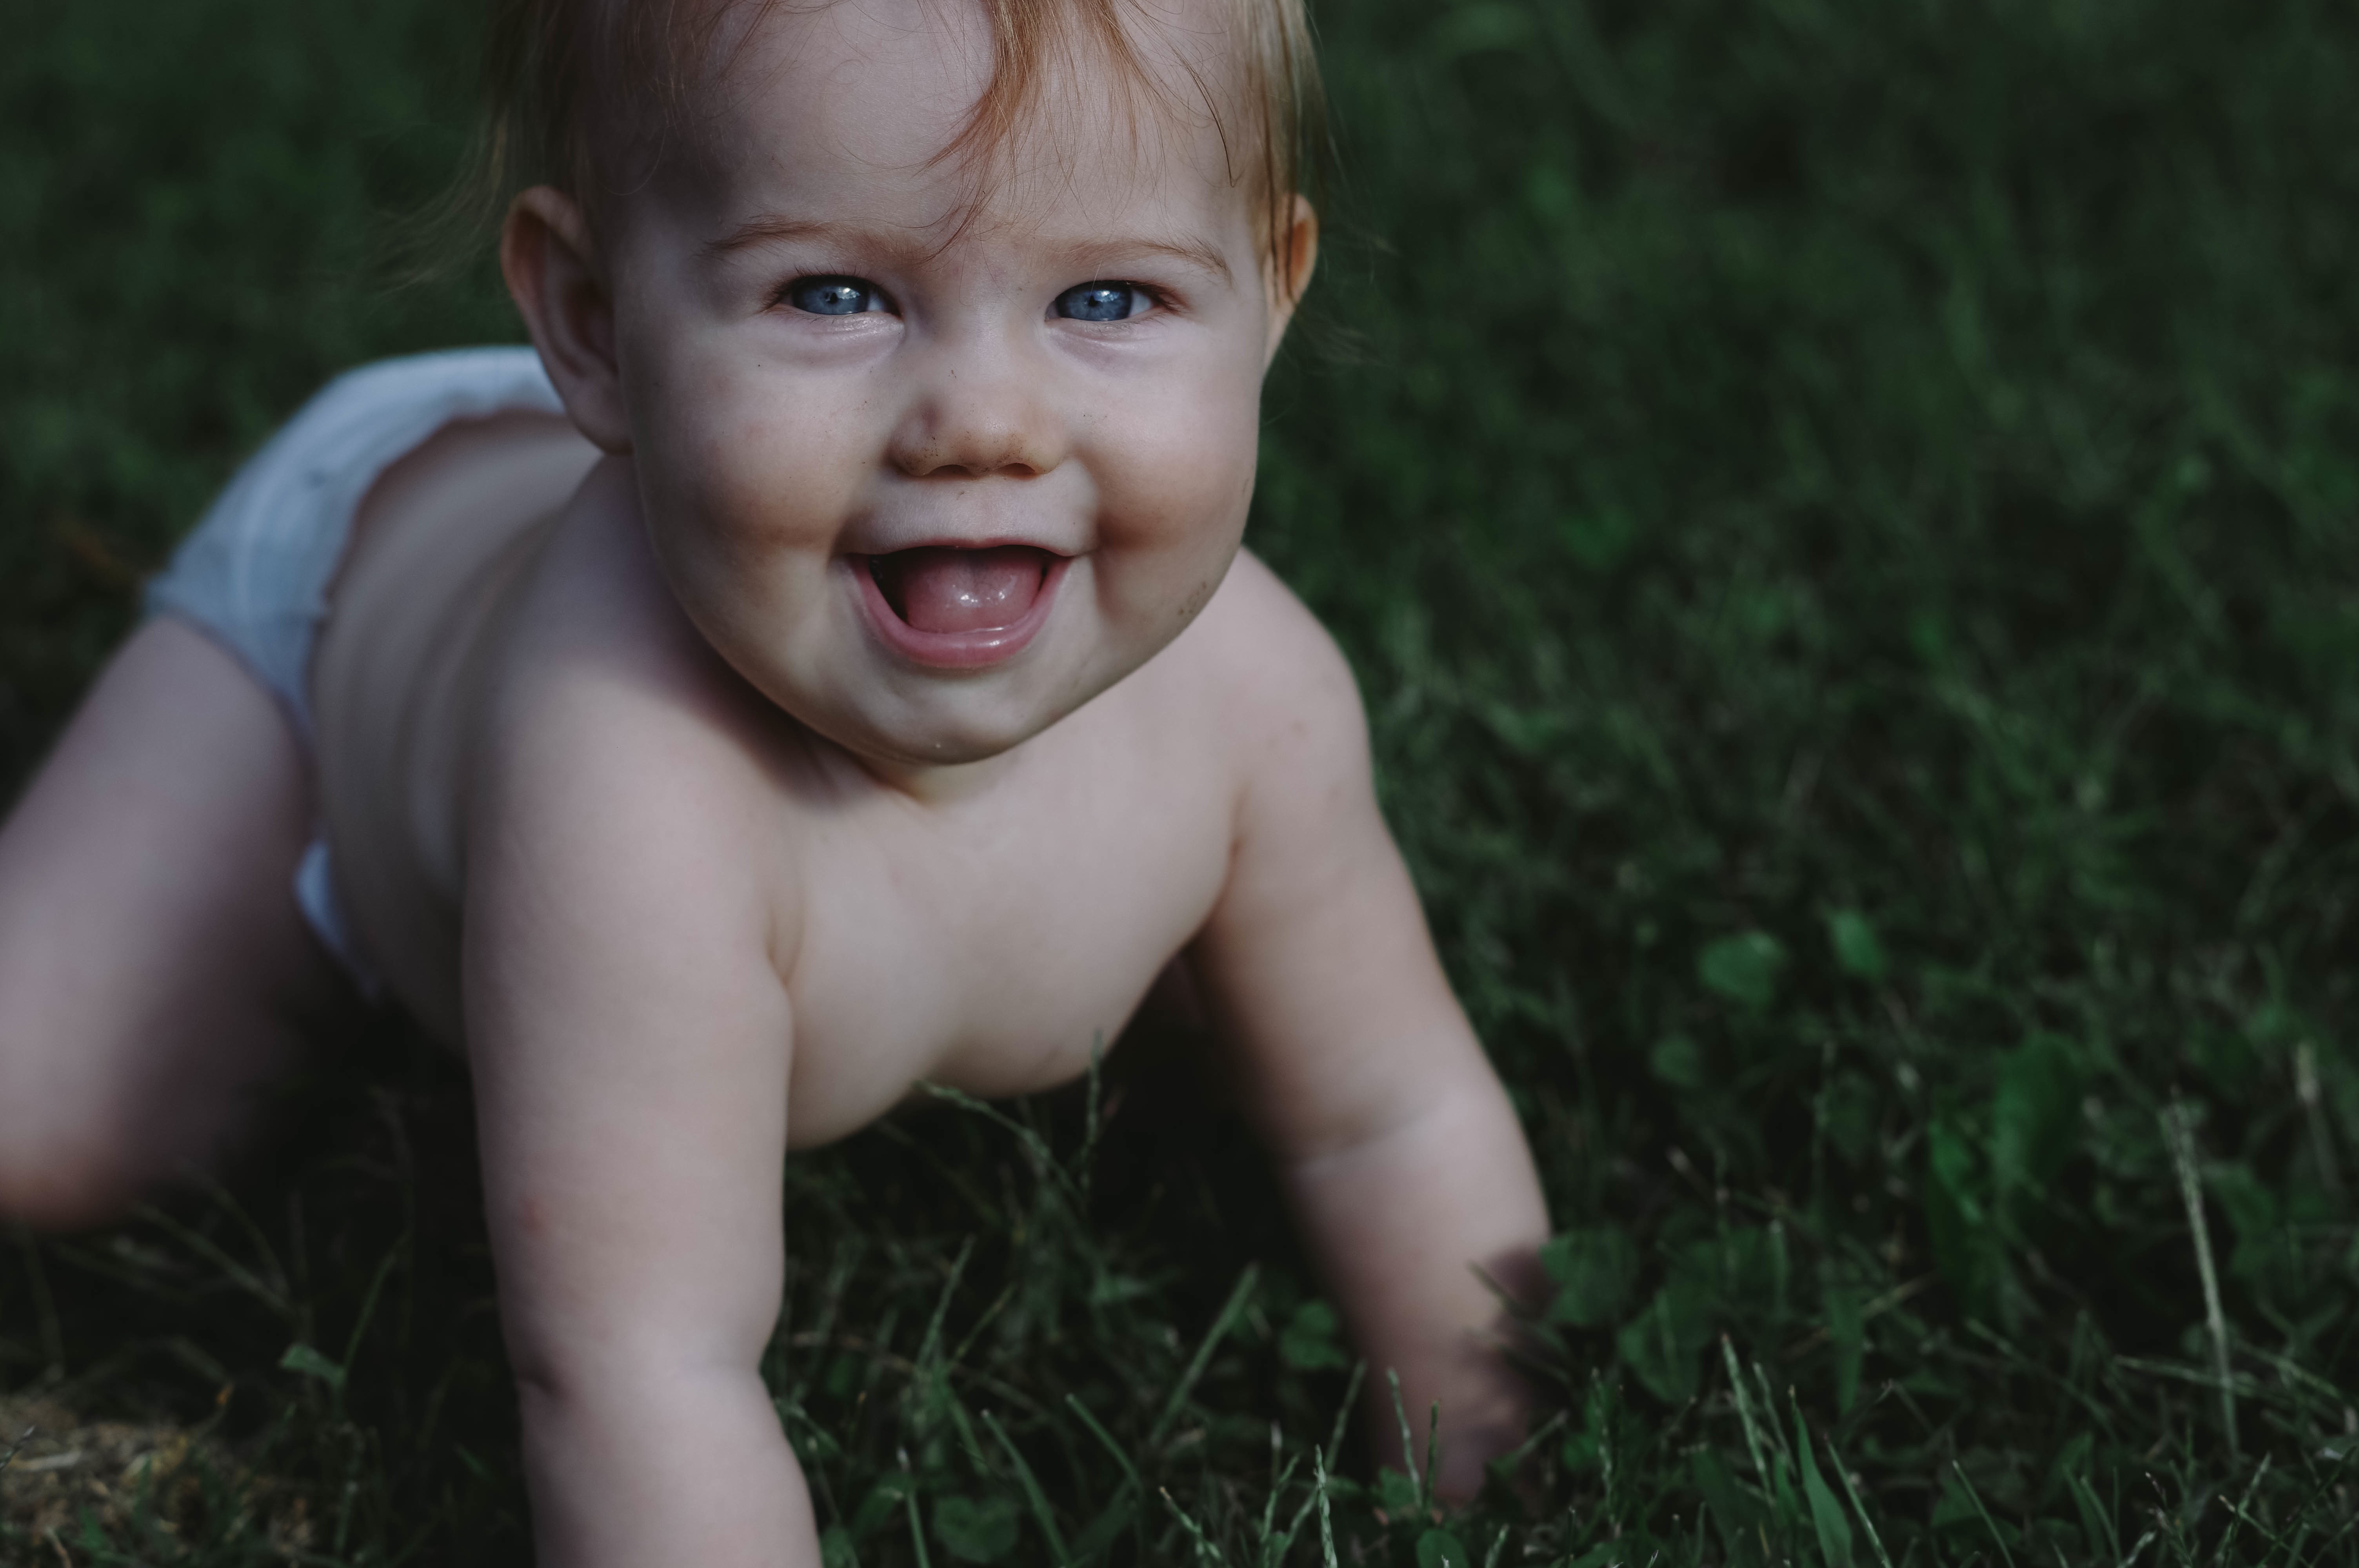
grass, person, girl, portrait, child, facial expression, smile, infant, toddler, eye, skin, beauty, organ, emotion, portrait photography, human positions